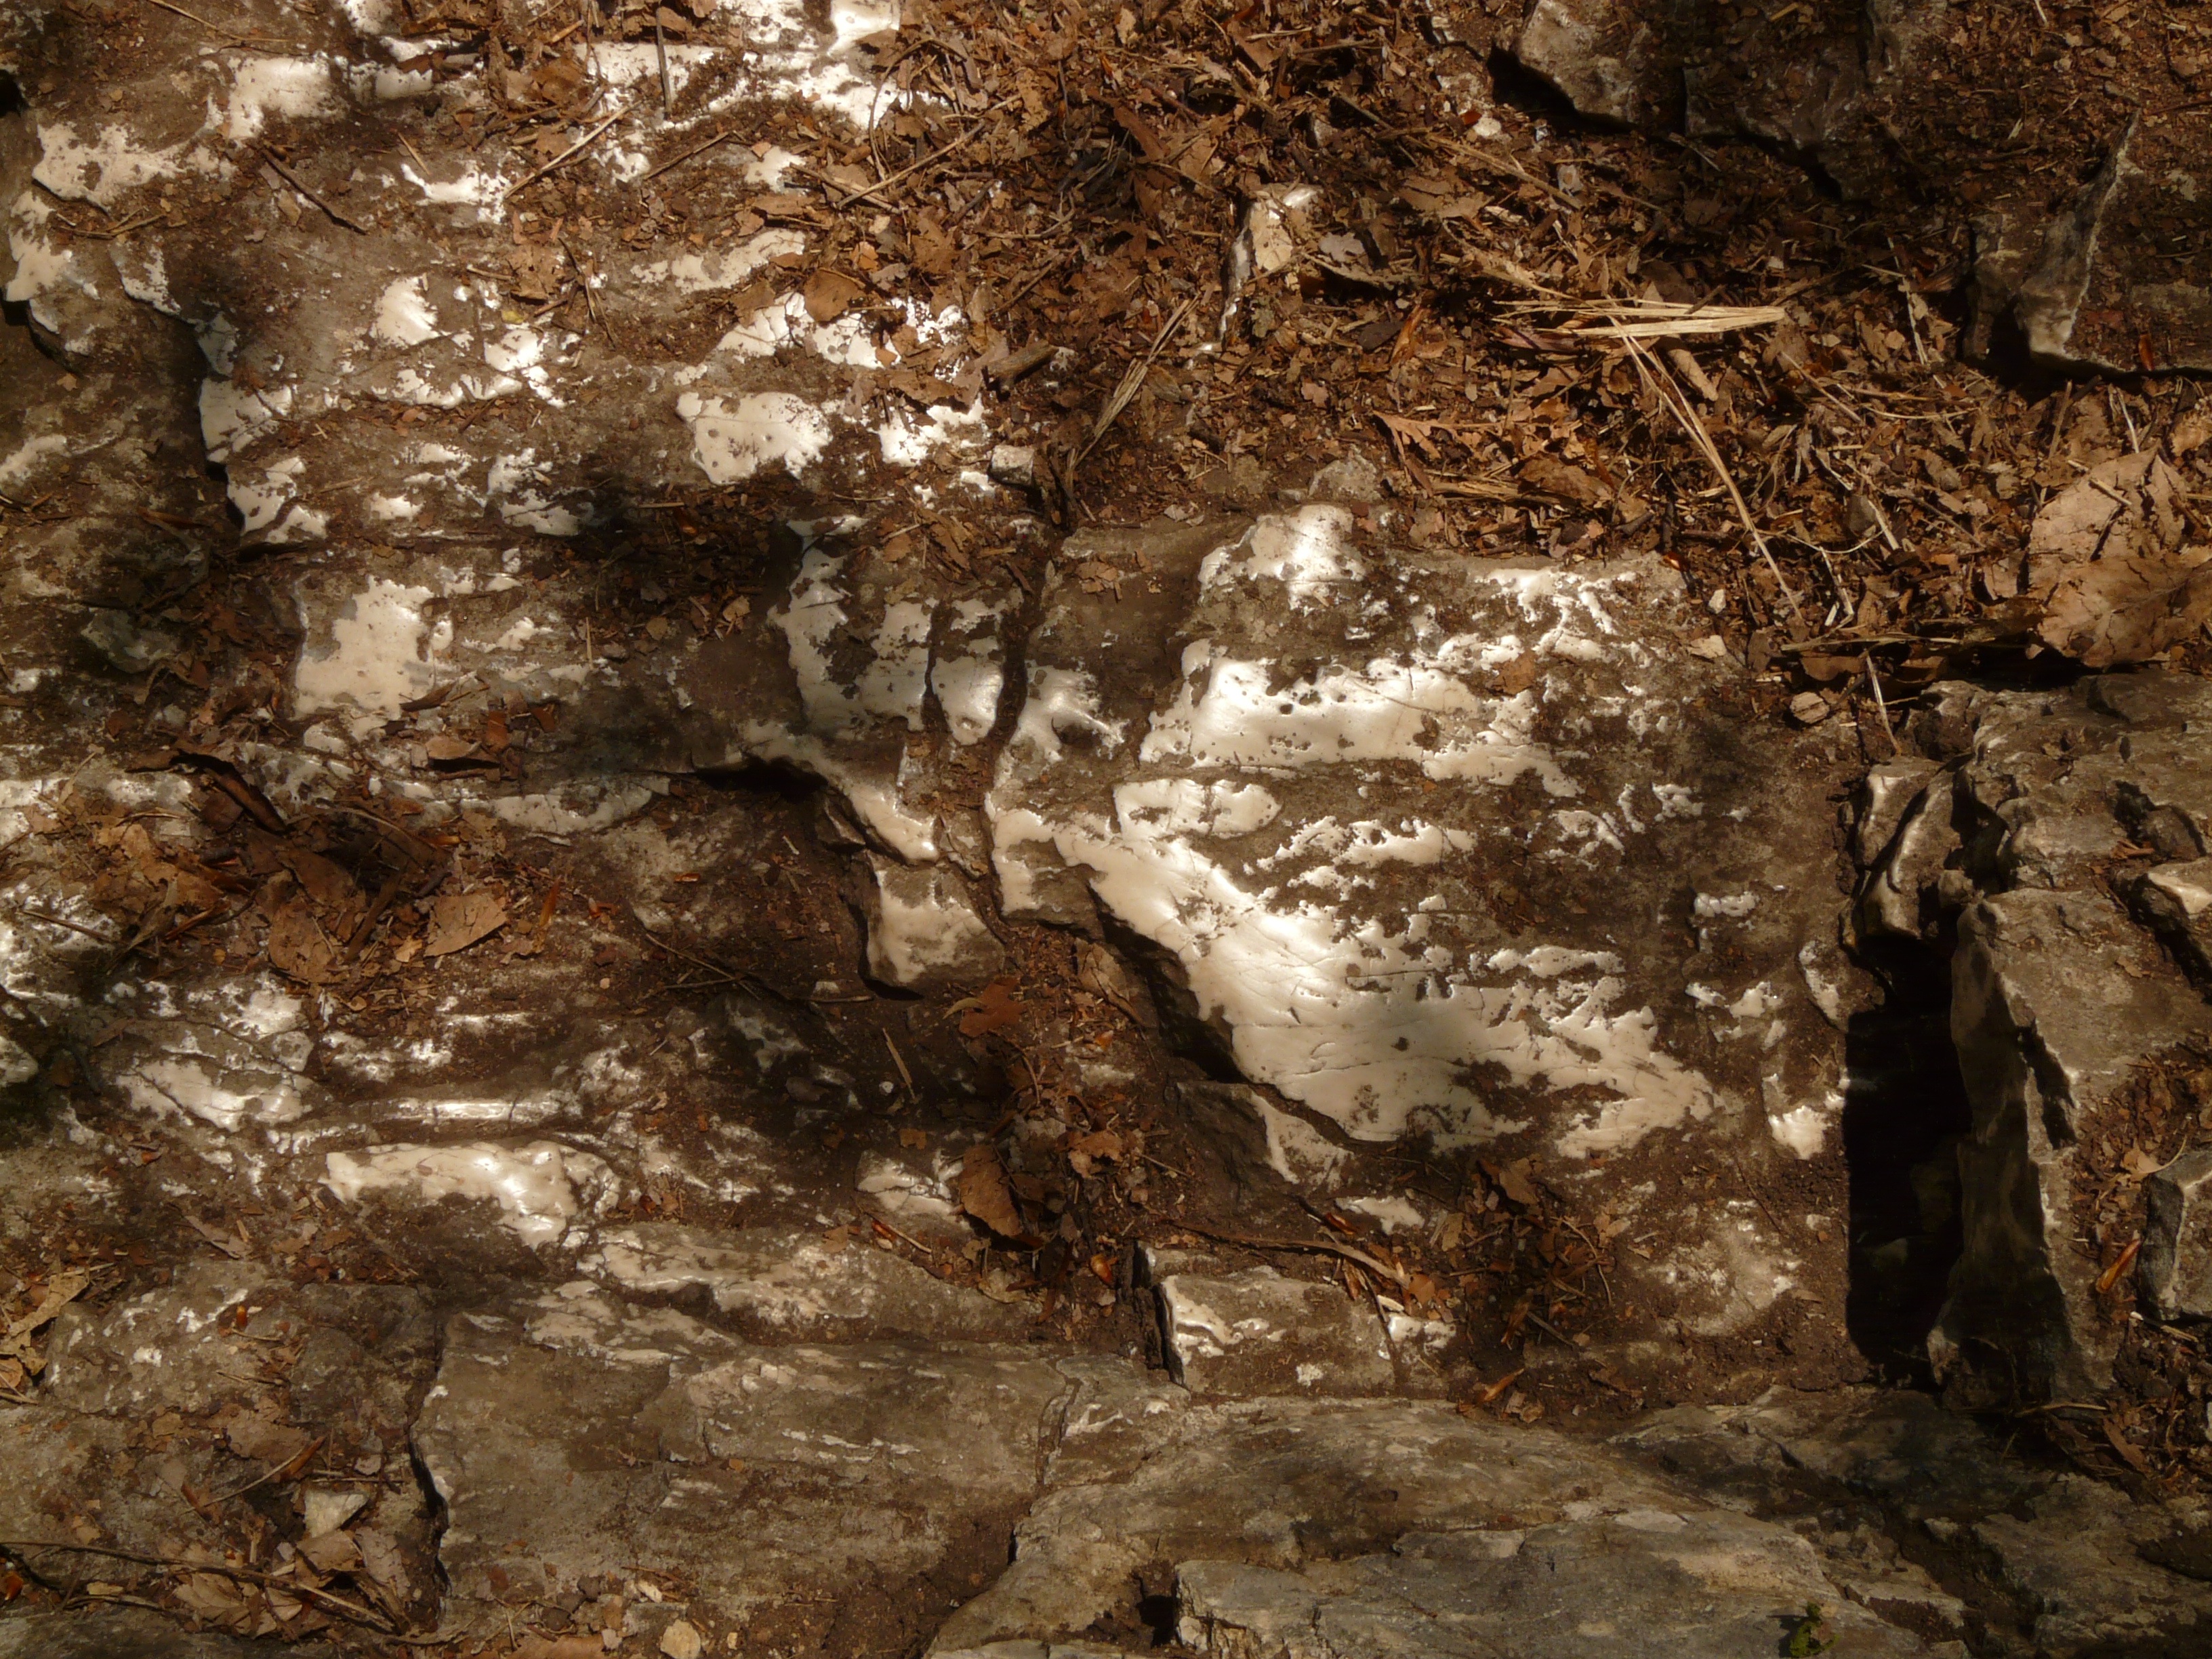
tree, rock, trunk, stone, formation, cave, soil, geology, limestone, slippery, greasy, landform, sanded, ceded, scaled kicks, geographical feature